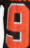
Number: 9